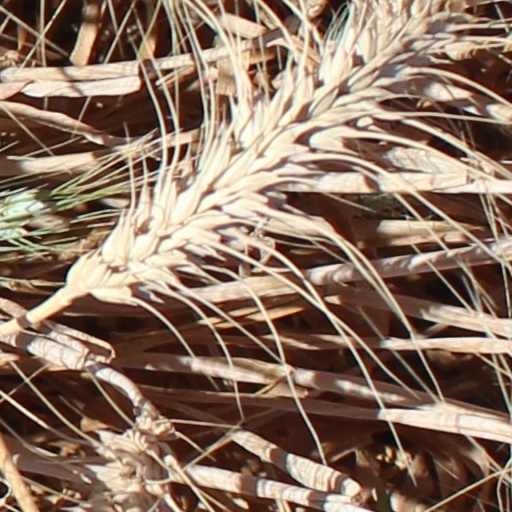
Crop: wheat